Sadamu Komachi

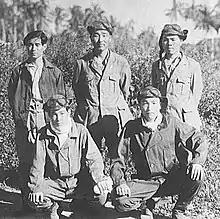
Sadamu Komachi (bottom right) as part of the 253rd Air Group in February 1944.

In the autumn of 1942, he returned to Ōmura airbase on Kyushu and served as an instructor for fighter pilot specialization. There he married Katsumi Furuta; a woman he met during his training. In August 1943 he was transferred to Rabaul airbase in the South Pacific, where he saw extensive air combat for several months. There he served with 204th Air Group and 253rd Air Group, and fought alongside Tetsuzō Iwamoto in the defence of Rabaul, where they faced almost daily Allied raids that typically consisted of 100 or more aircraft. During the defence of Rabaul, he also helped to develop methods for using Type 3 air-bursting phosphorus bombs against enemy bomber formations, which were dropped from a Zero fighter above them.